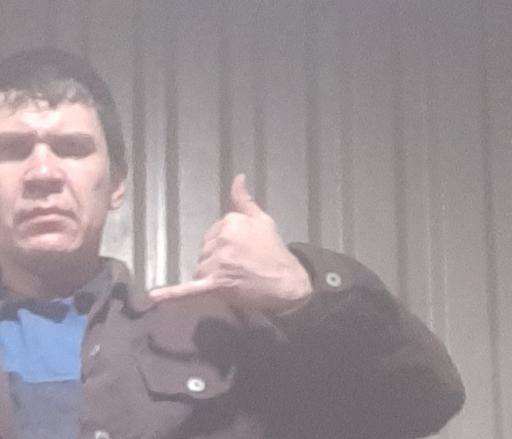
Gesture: call